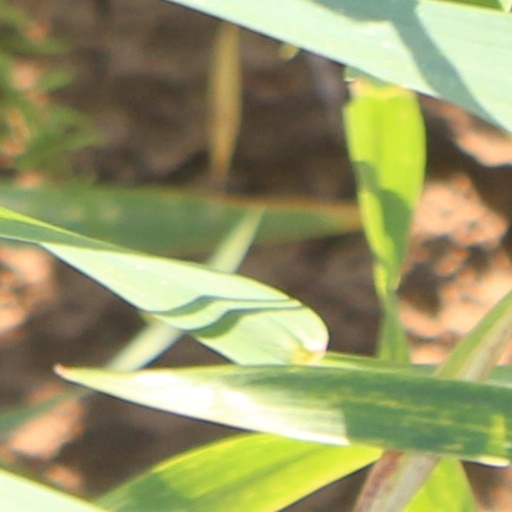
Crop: wheat